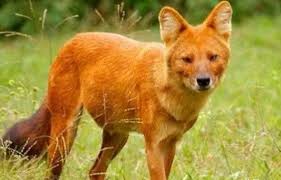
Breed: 209-n000043-dhole